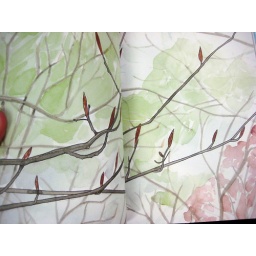
Detail of tree in spring from Kate W's book